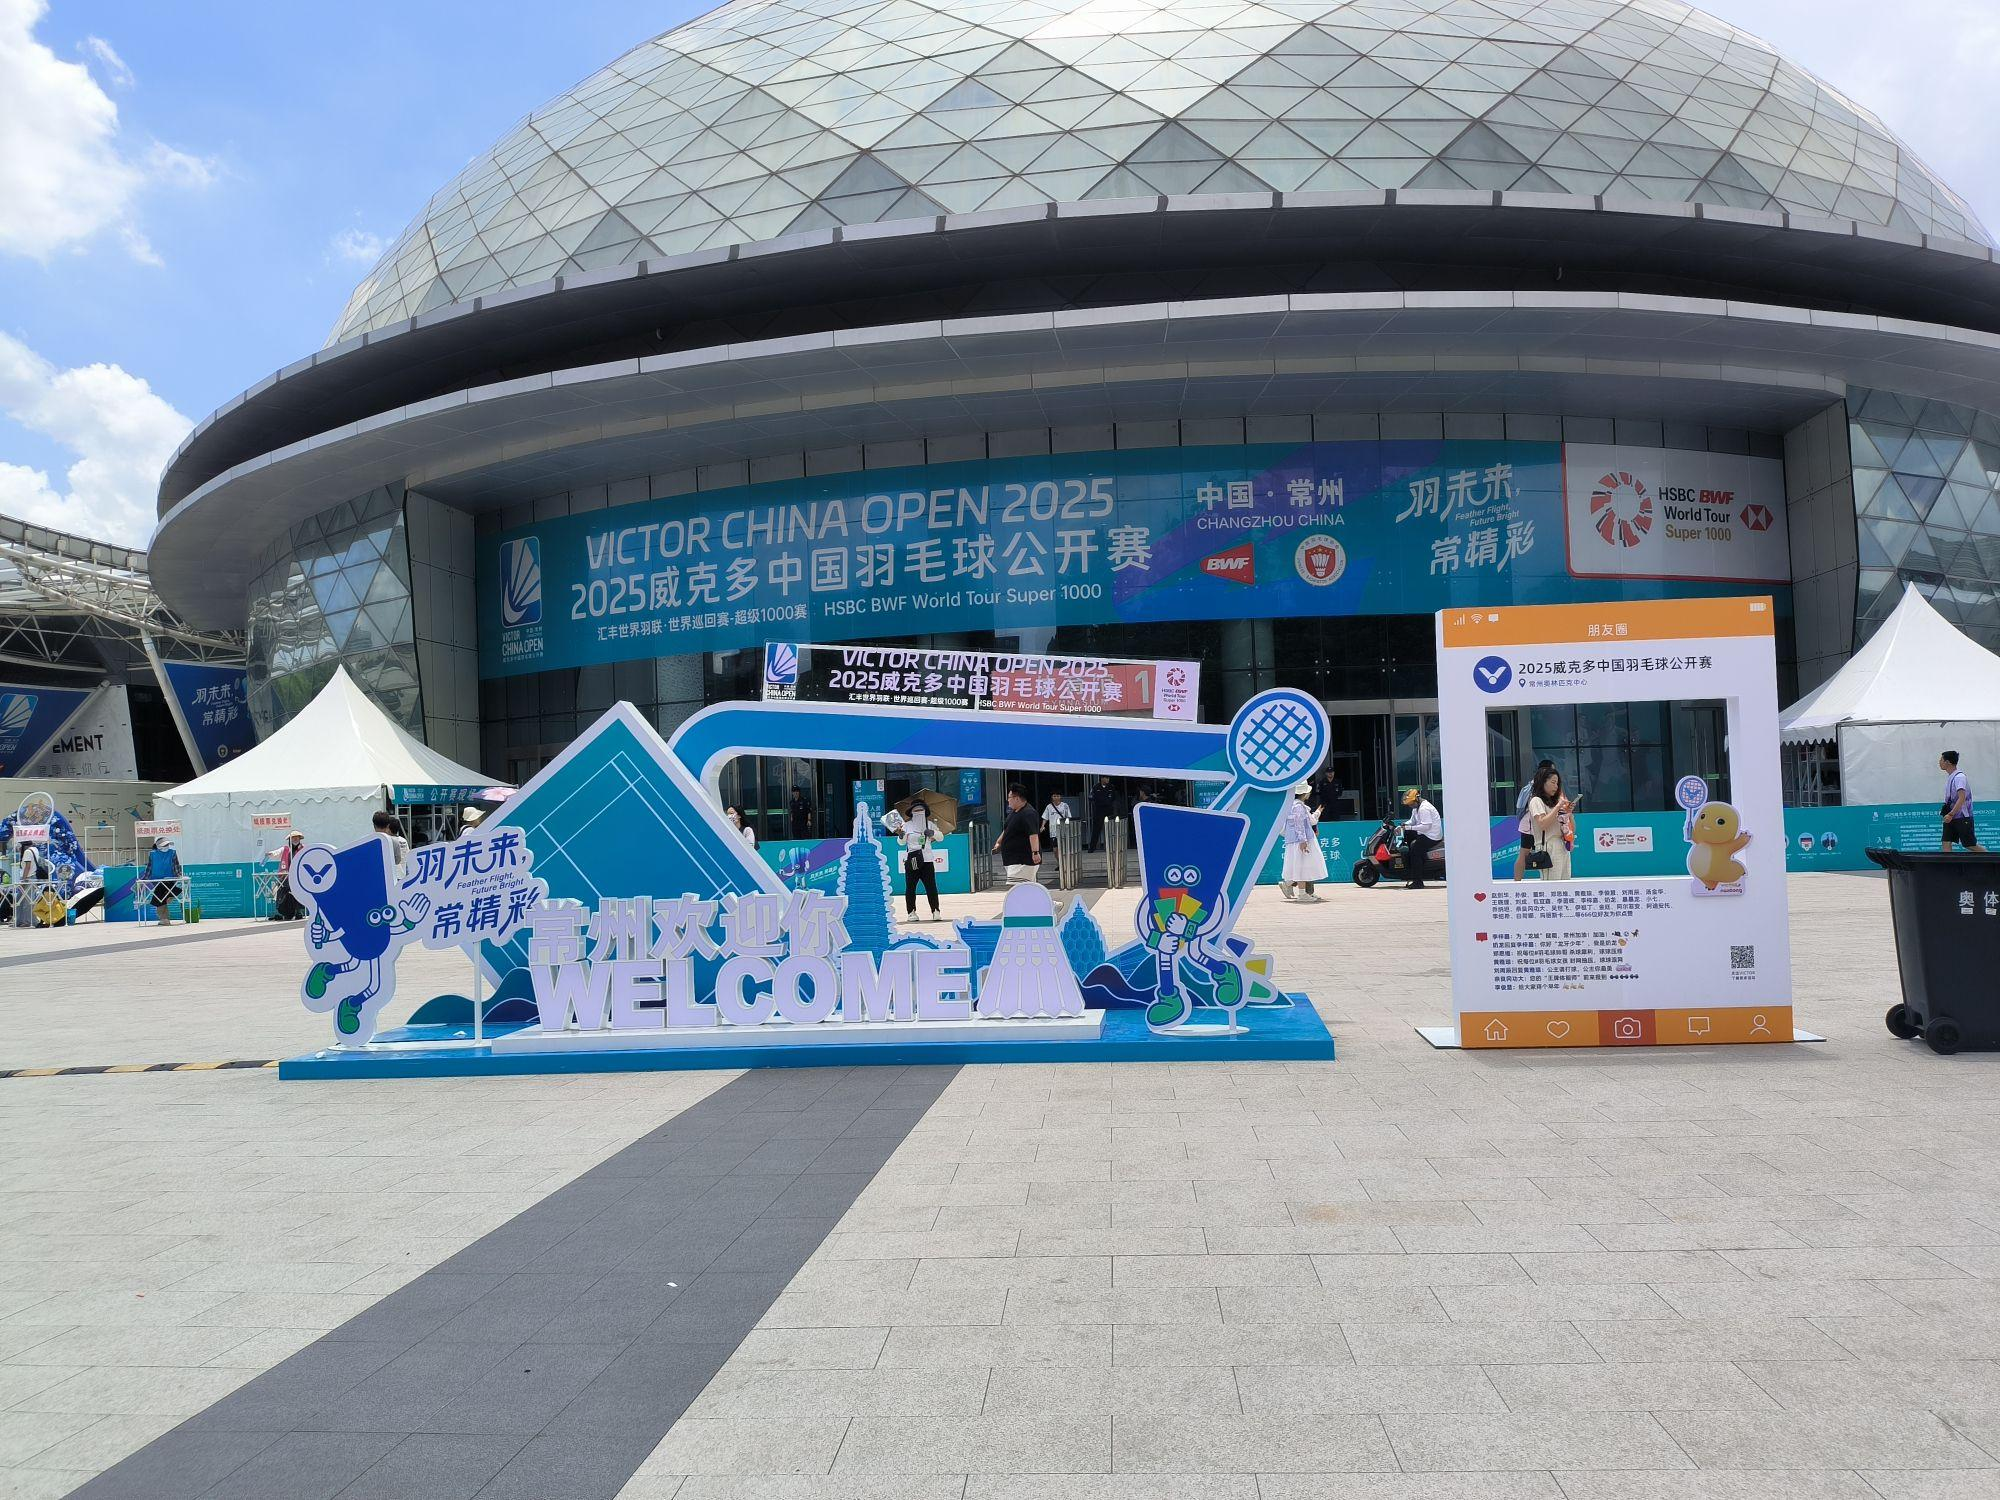
地标名称：常州奥林匹克体育中心
所在城市：常州市·新北区